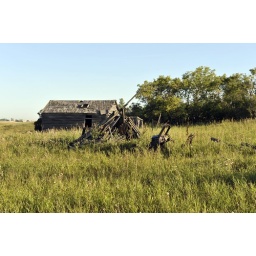
A rusty old car in the weeds